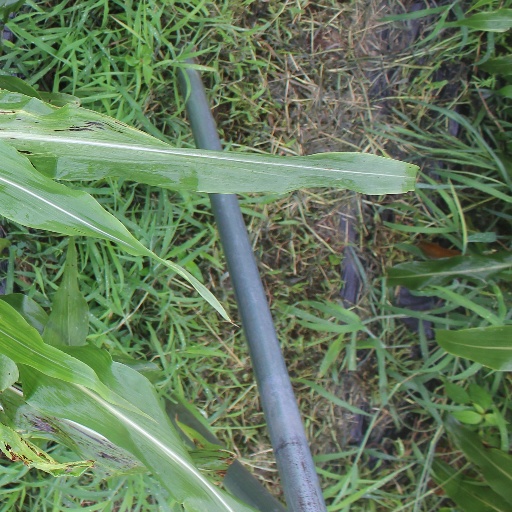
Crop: sorghum